List of birds of Rocky Mountain National Park

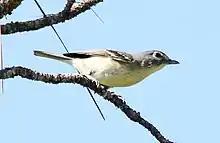
A plumbeous vireo

Woodpeckers are small to medium-sized birds with chisel-like beaks, short legs, stiff tails, and long tongues used for capturing insects. Some species have feet with two toes pointing forward and two backward, while several species have only three toes. Many woodpeckers have the habit of tapping noisily on tree trunks with their beaks.